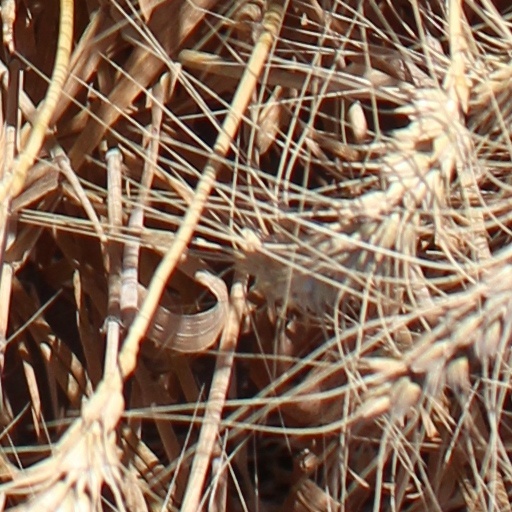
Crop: wheat